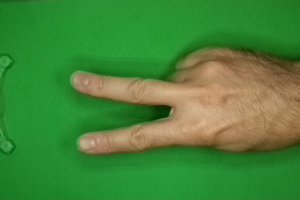
Label: scissors